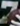
Number: 7